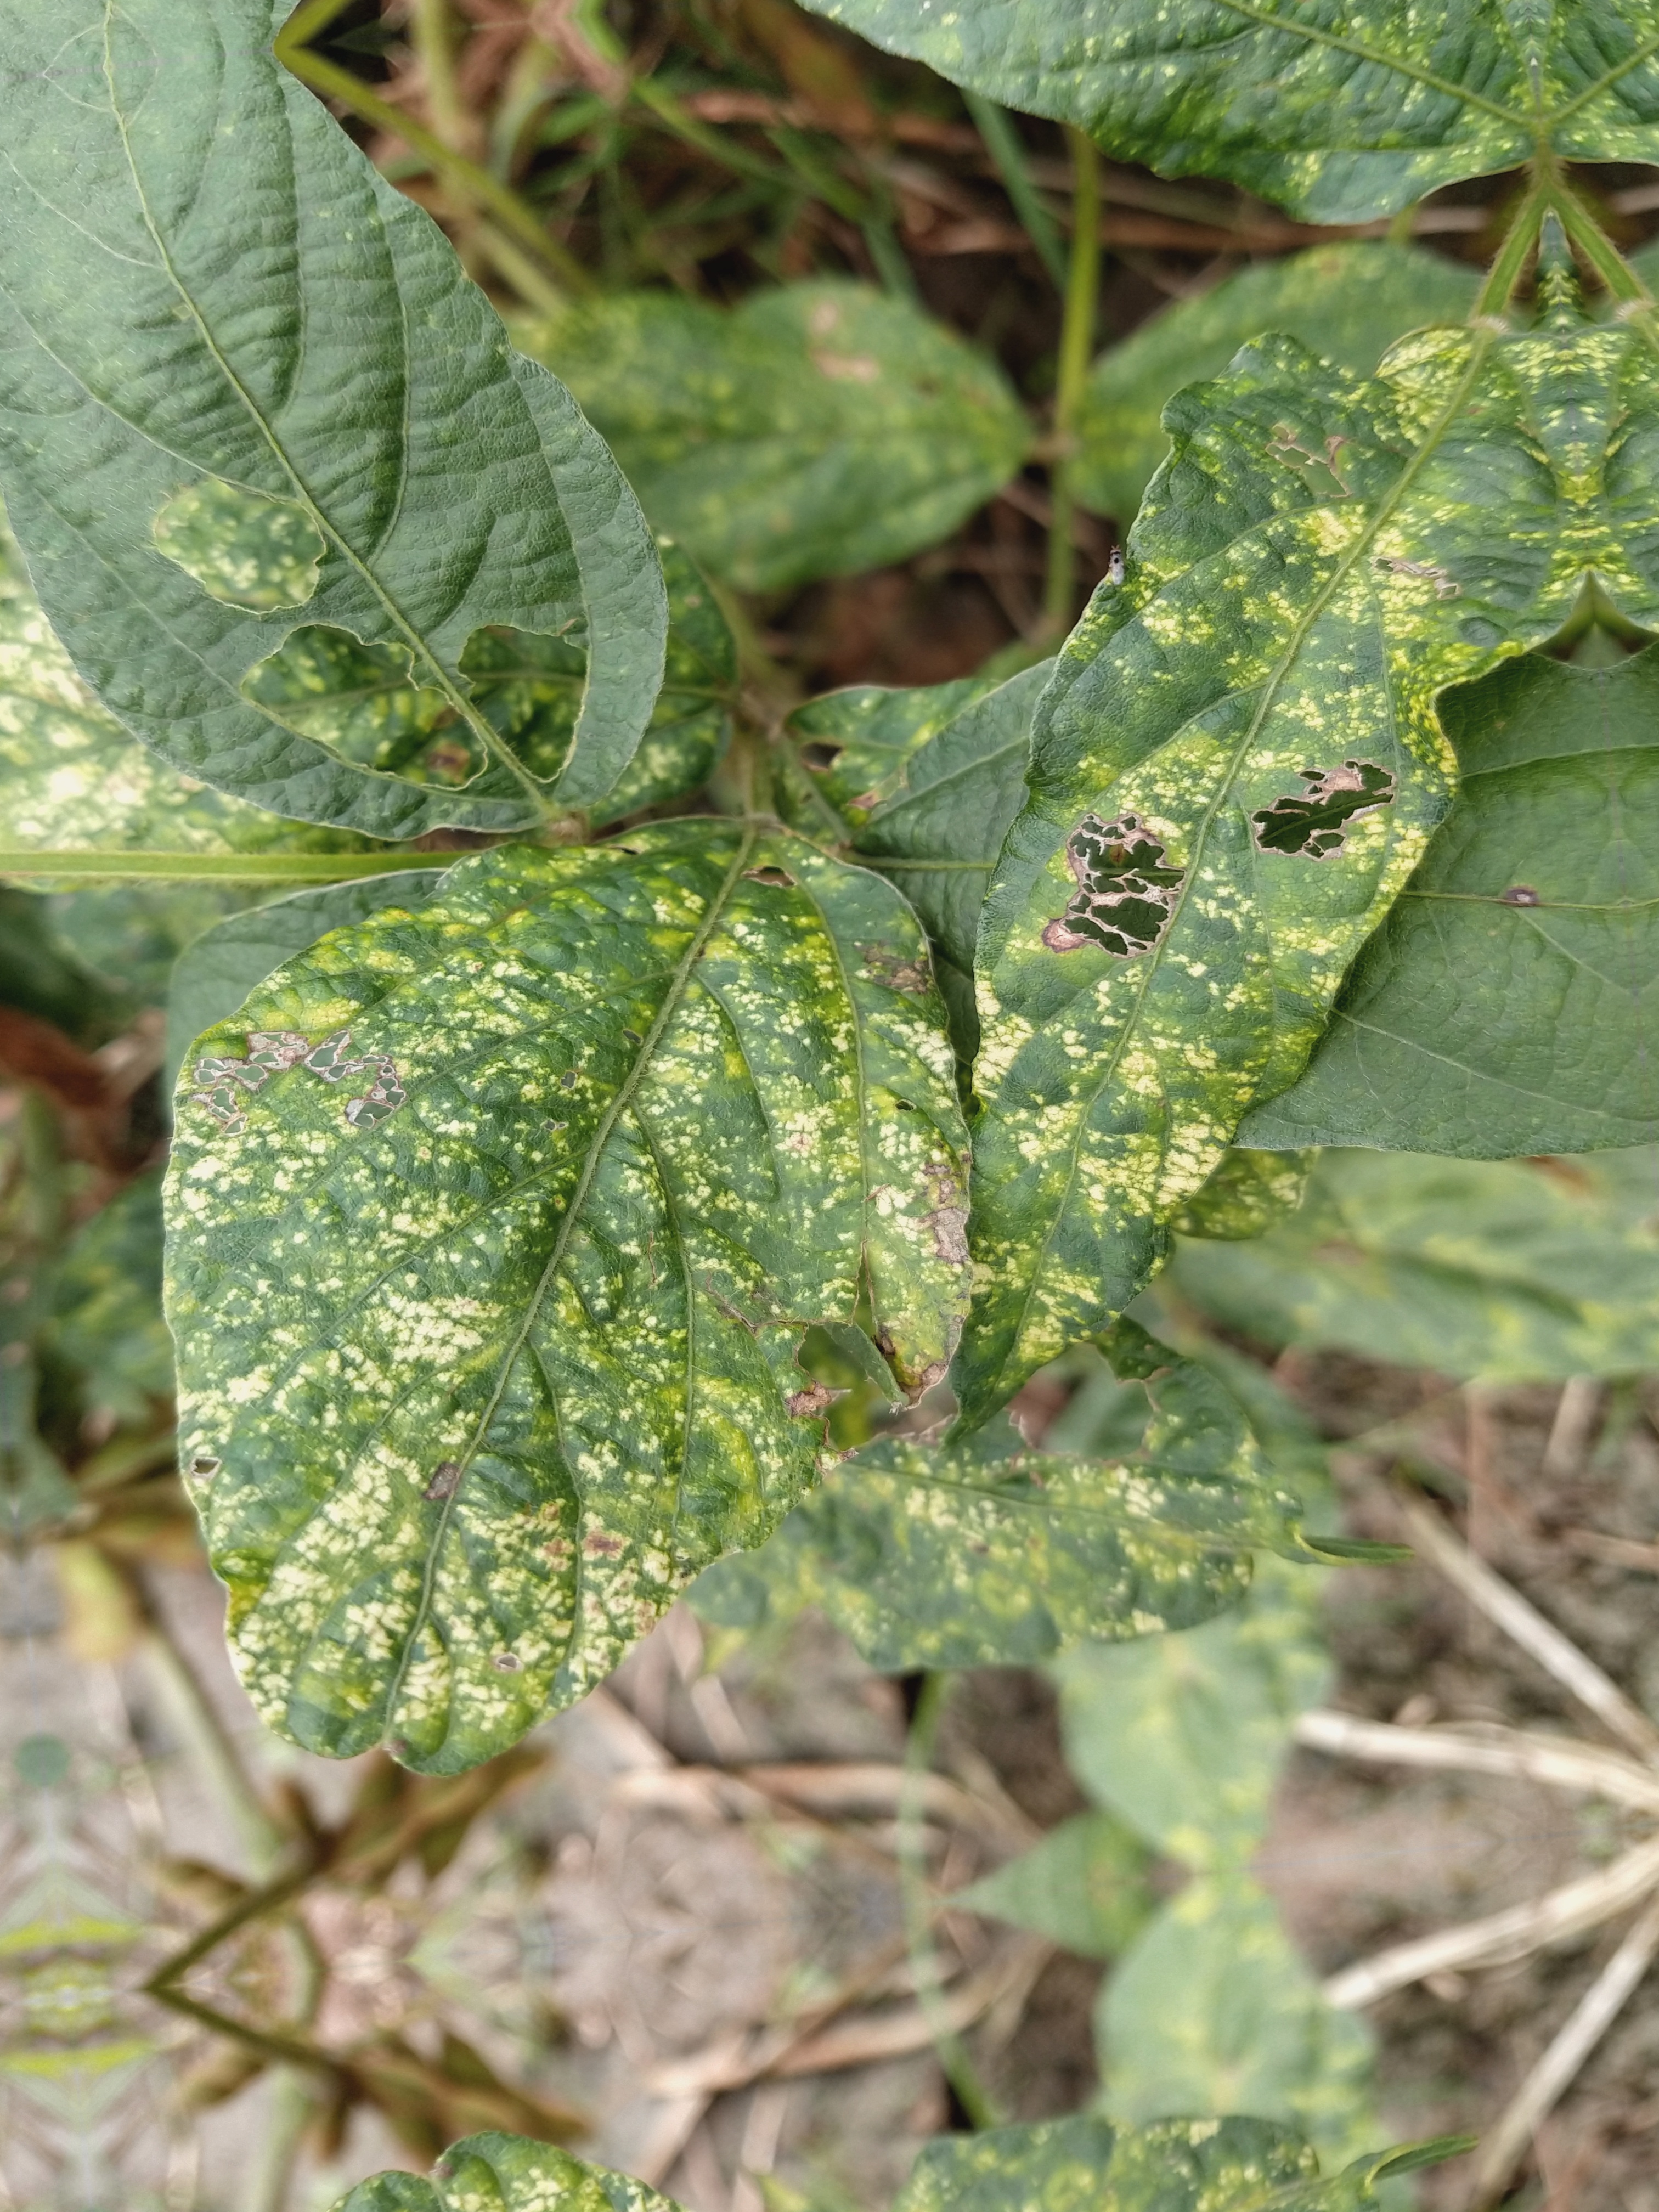
Label: Disease